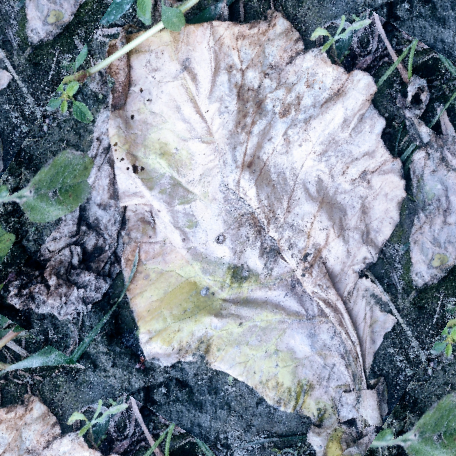
Label: Downy Mildew